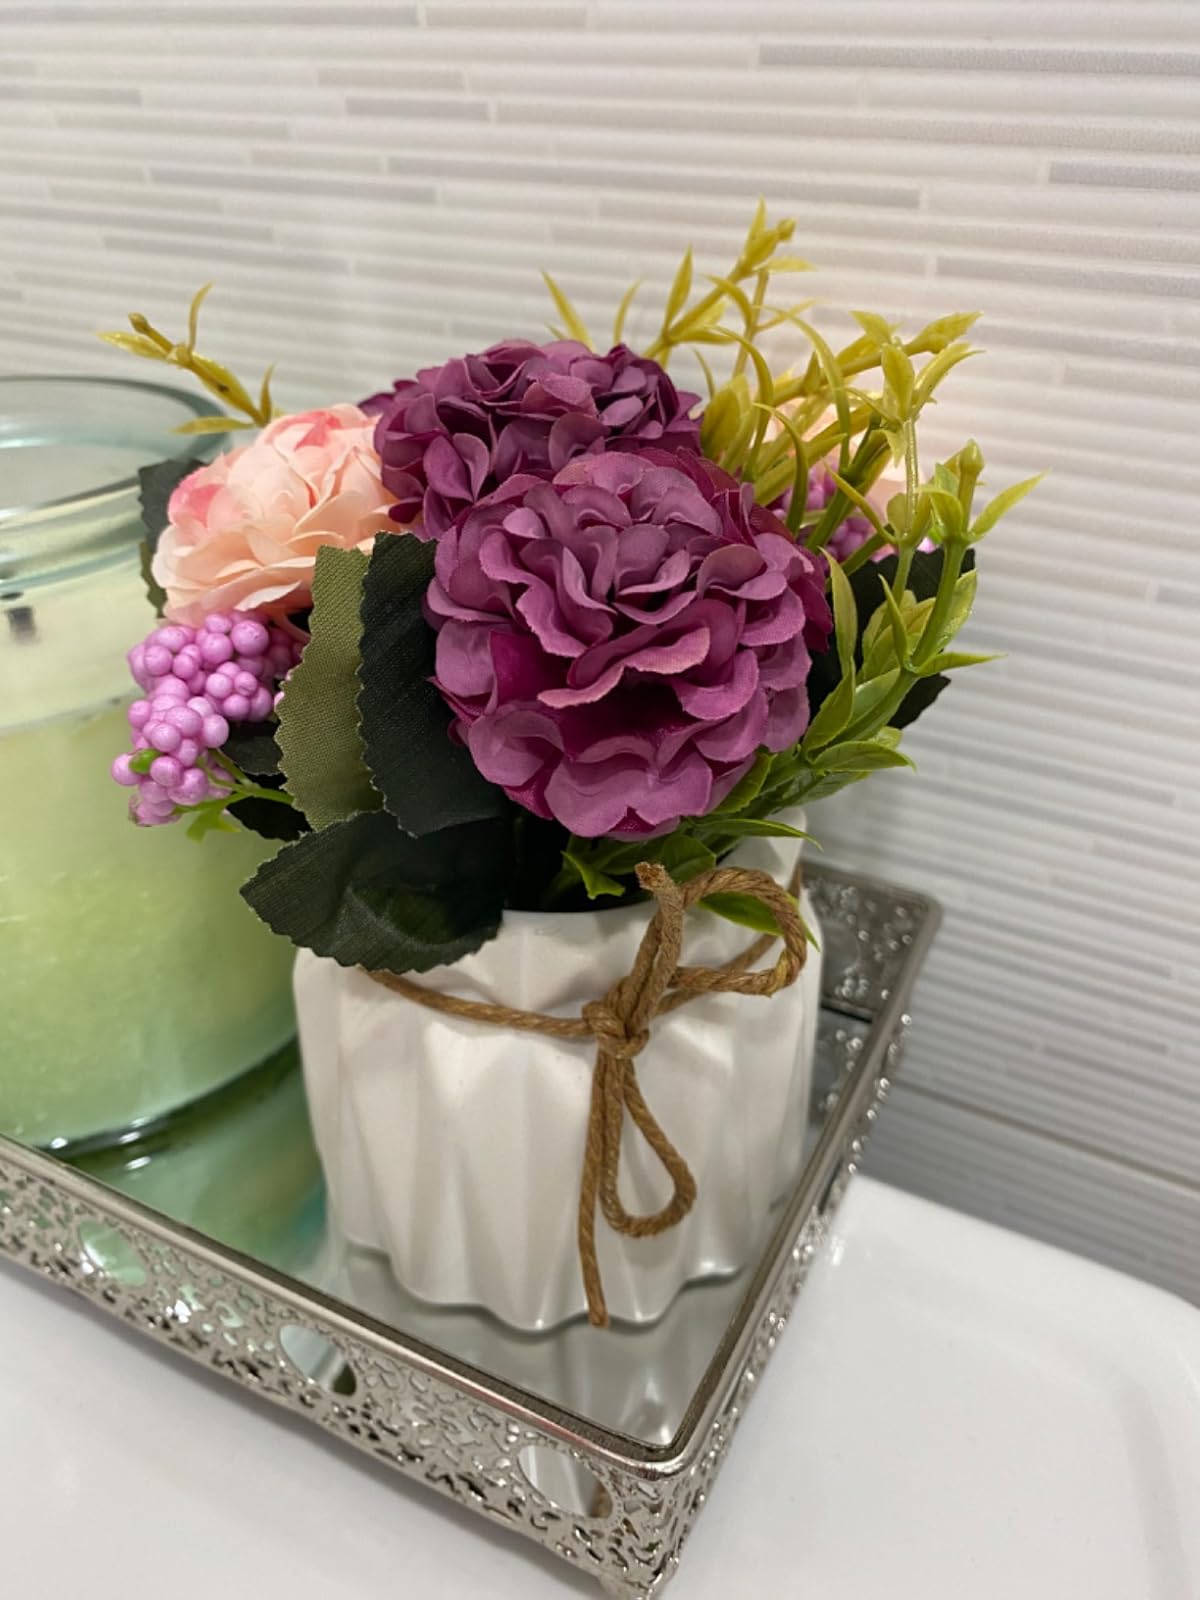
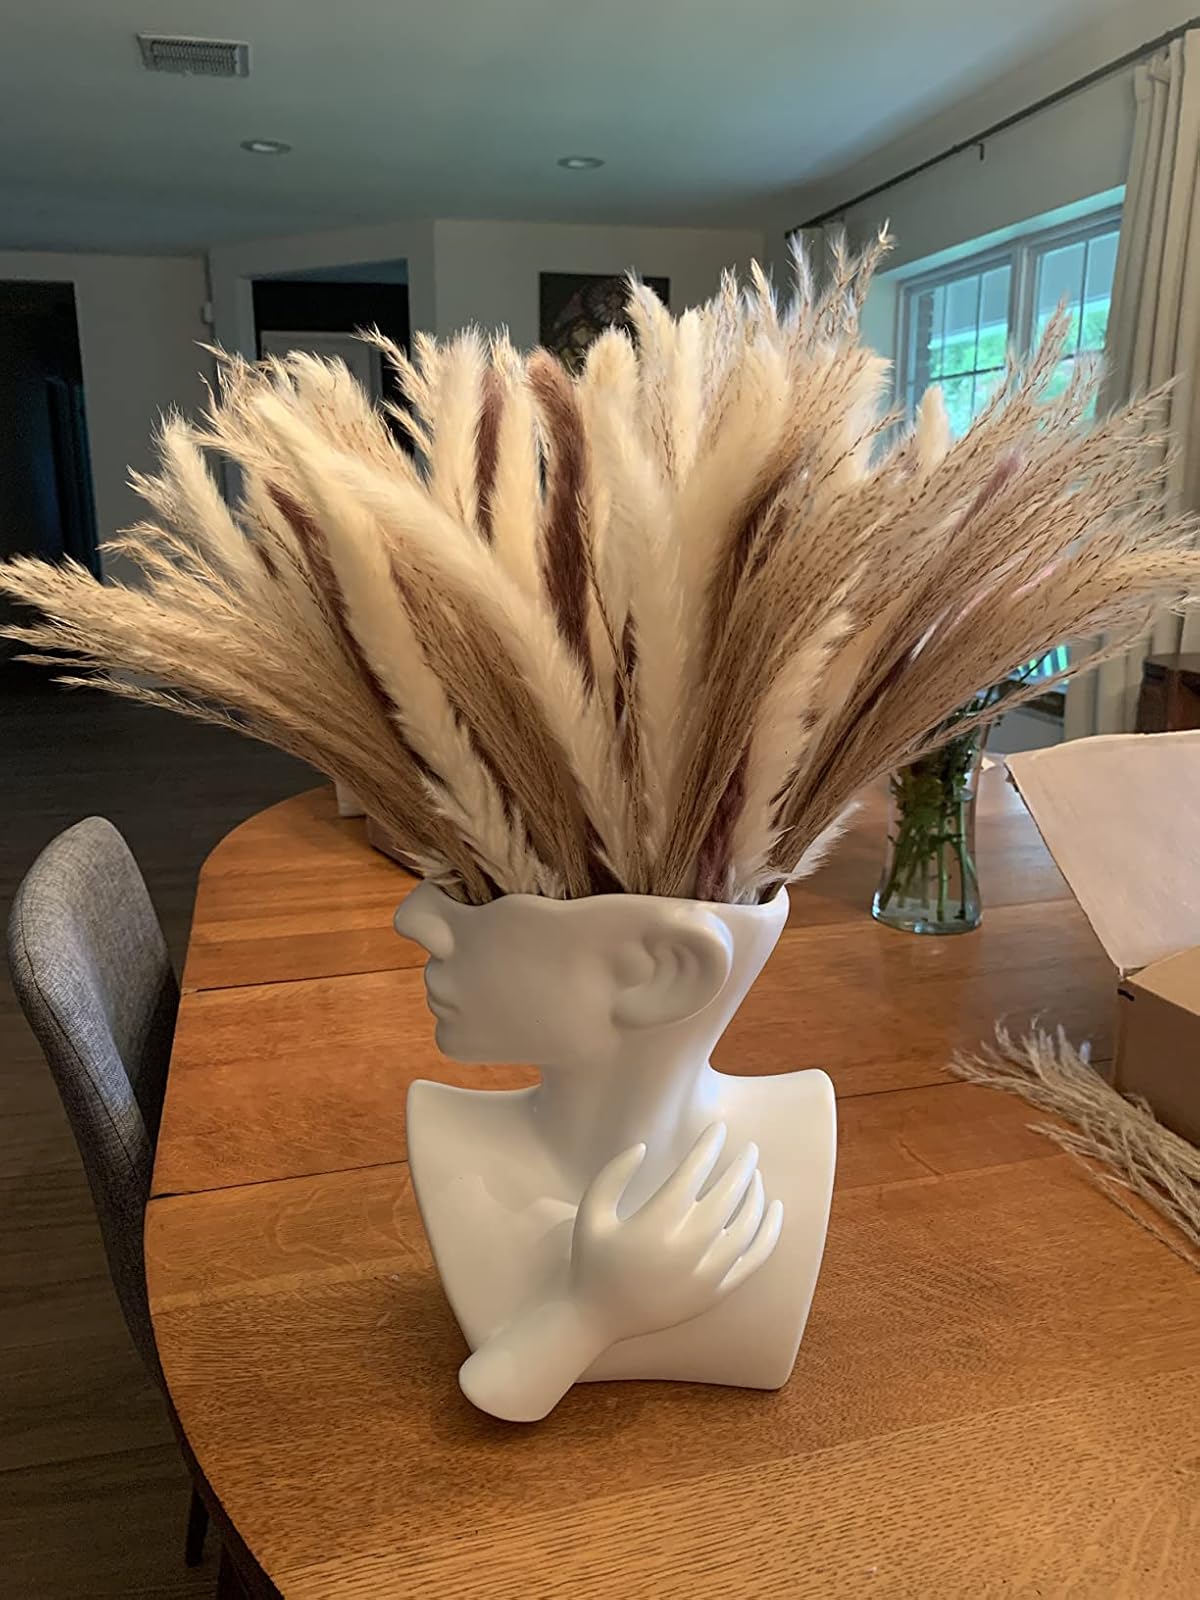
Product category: vase
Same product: no